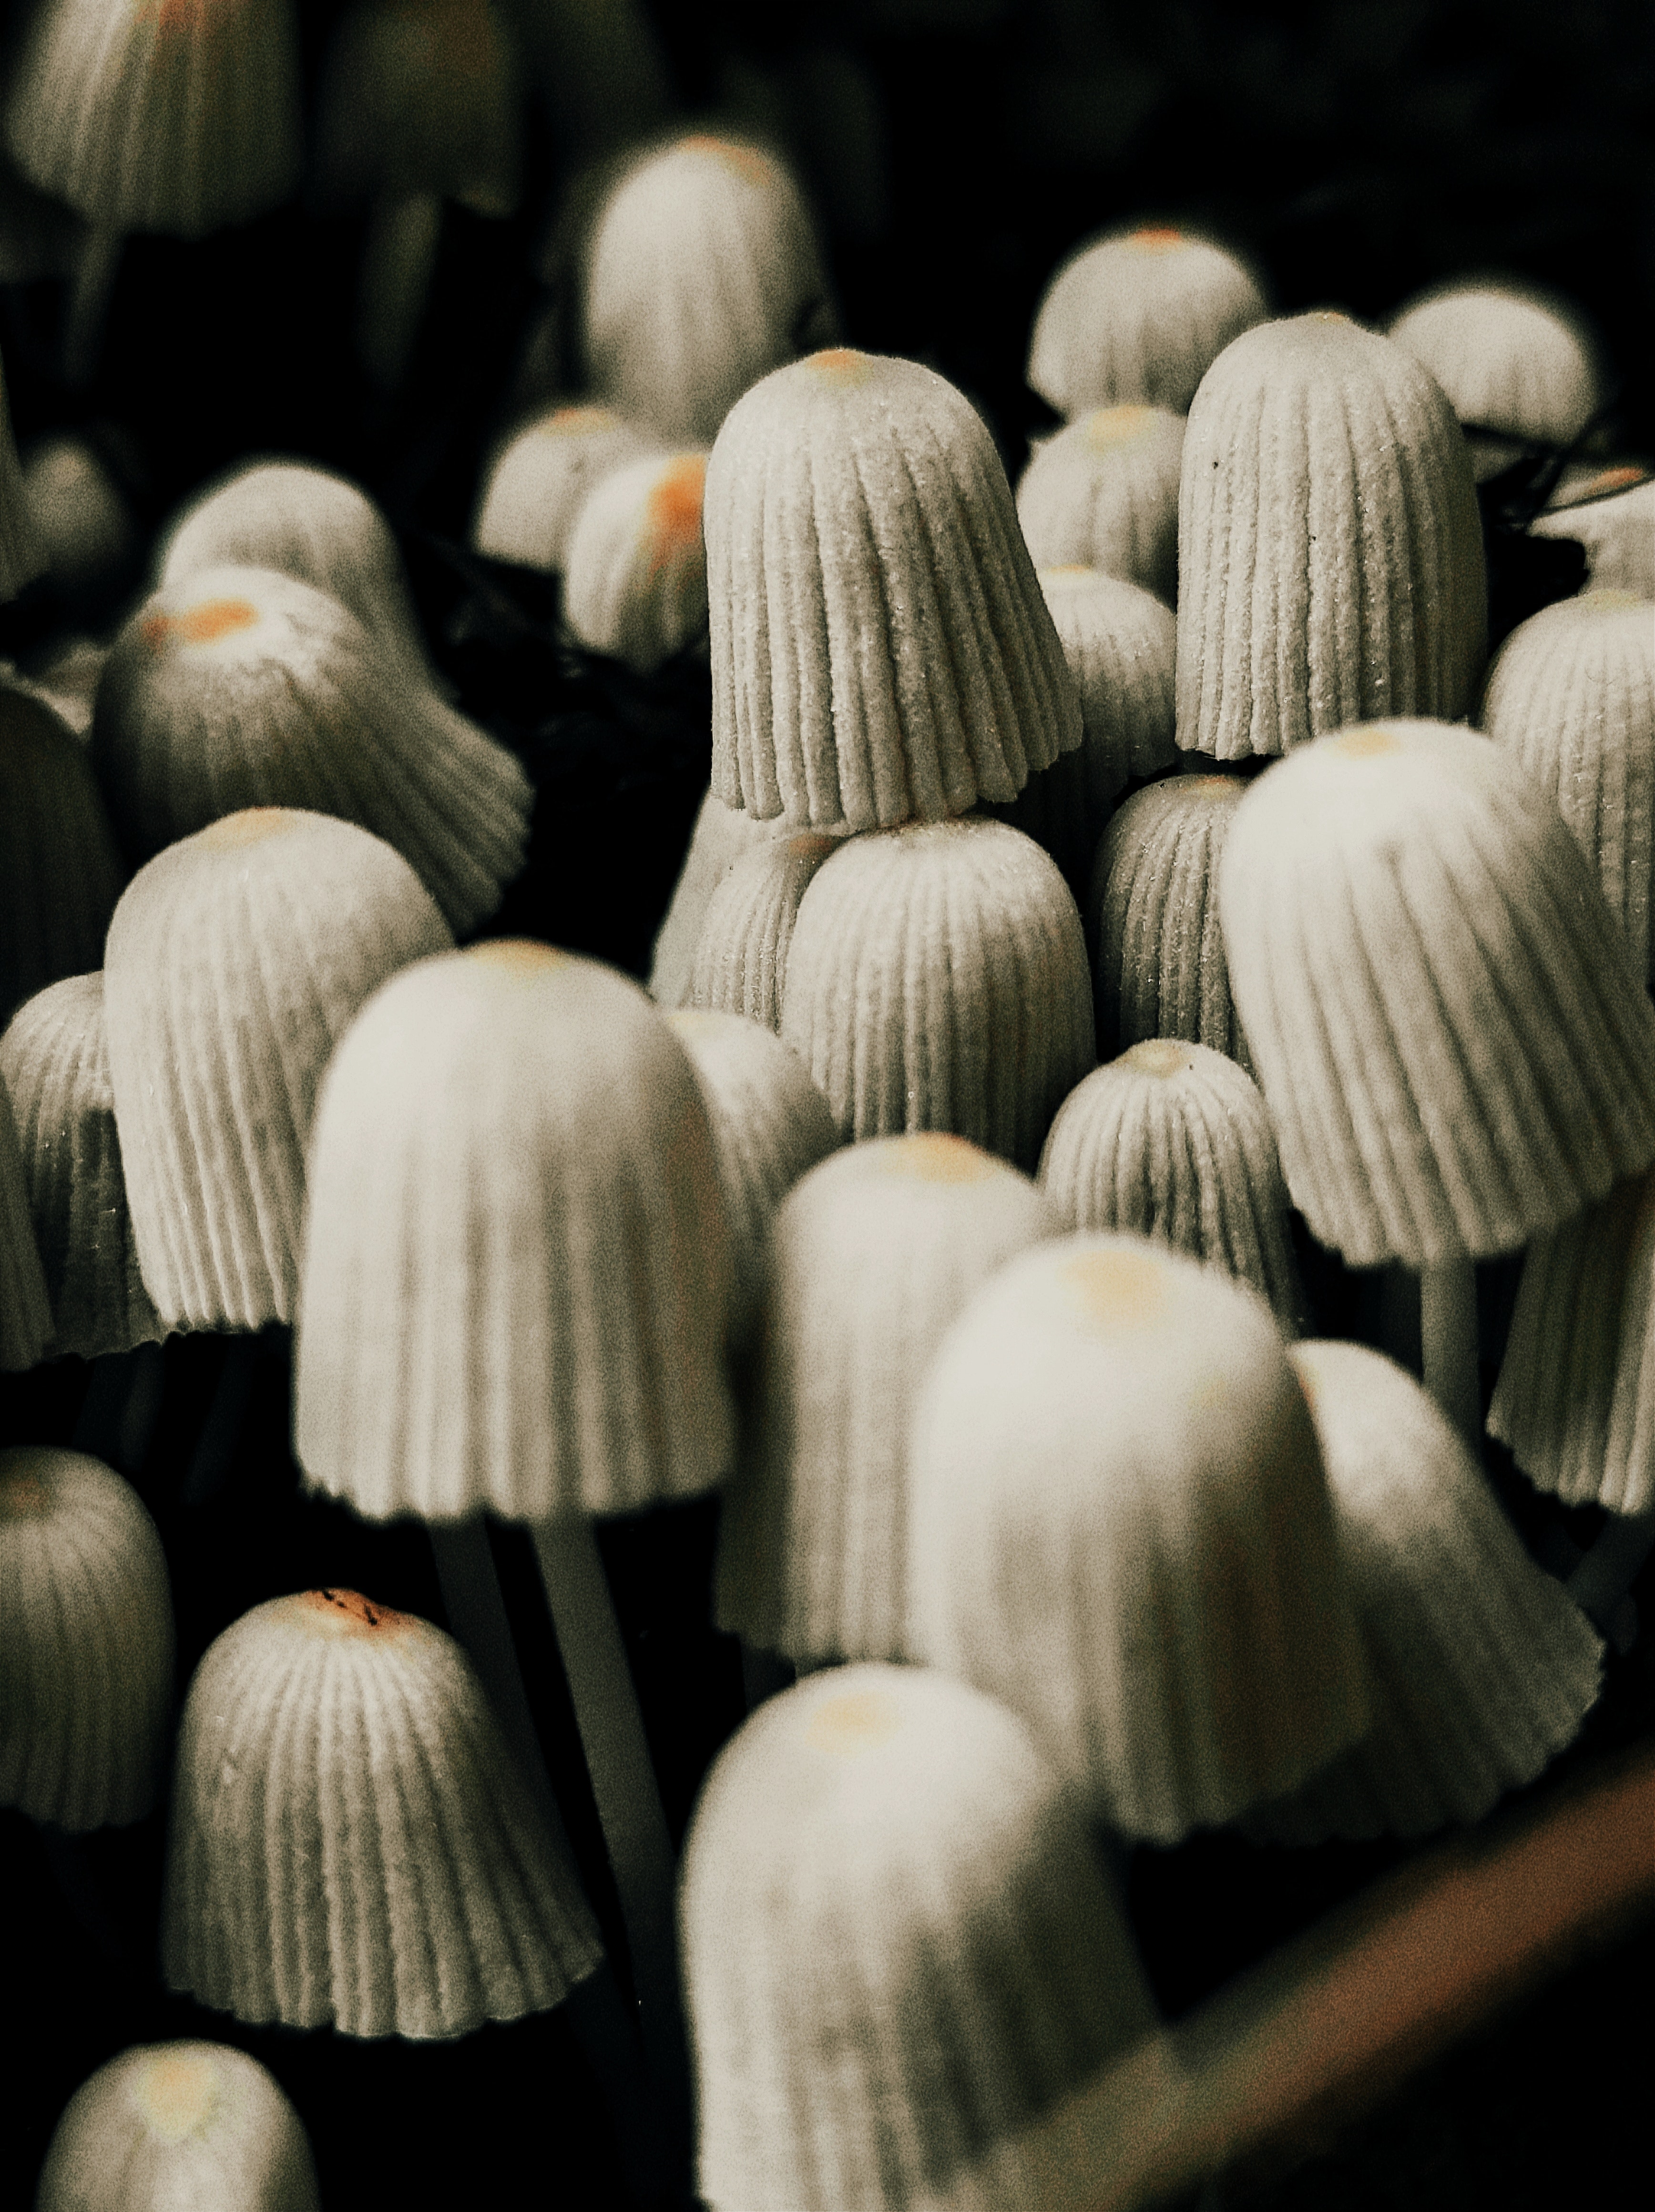
natural, natural material, organism, natural landscape, terrestrial plant, grass, close up, fungus, art, rock, wood, pattern, still life photography, edible mushroom, landscape, mushroom, shell, natural foods, darkness, bivalve, agaricaceae, symmetry